Robert Dudley, 1st Earl of Leicester

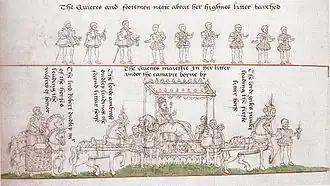
Elizabeth's coronation procession: Dudley is on horseback on the far left, leading the palfrey of honour.

Robert Dudley was the fifth son of John Dudley, 1st Duke of Northumberland, and his wife Jane, daughter of Sir Edward Guildford. His paternal grandfather, Edmund Dudley, had been an adviser to King Henry VII and was executed for treason in 1510 by King Henry VIII. John and Jane Dudley had 13 children in all and were known for their happy family life. Among the siblings' tutors figured John Dee, Thomas Wilson, and Roger Ascham.